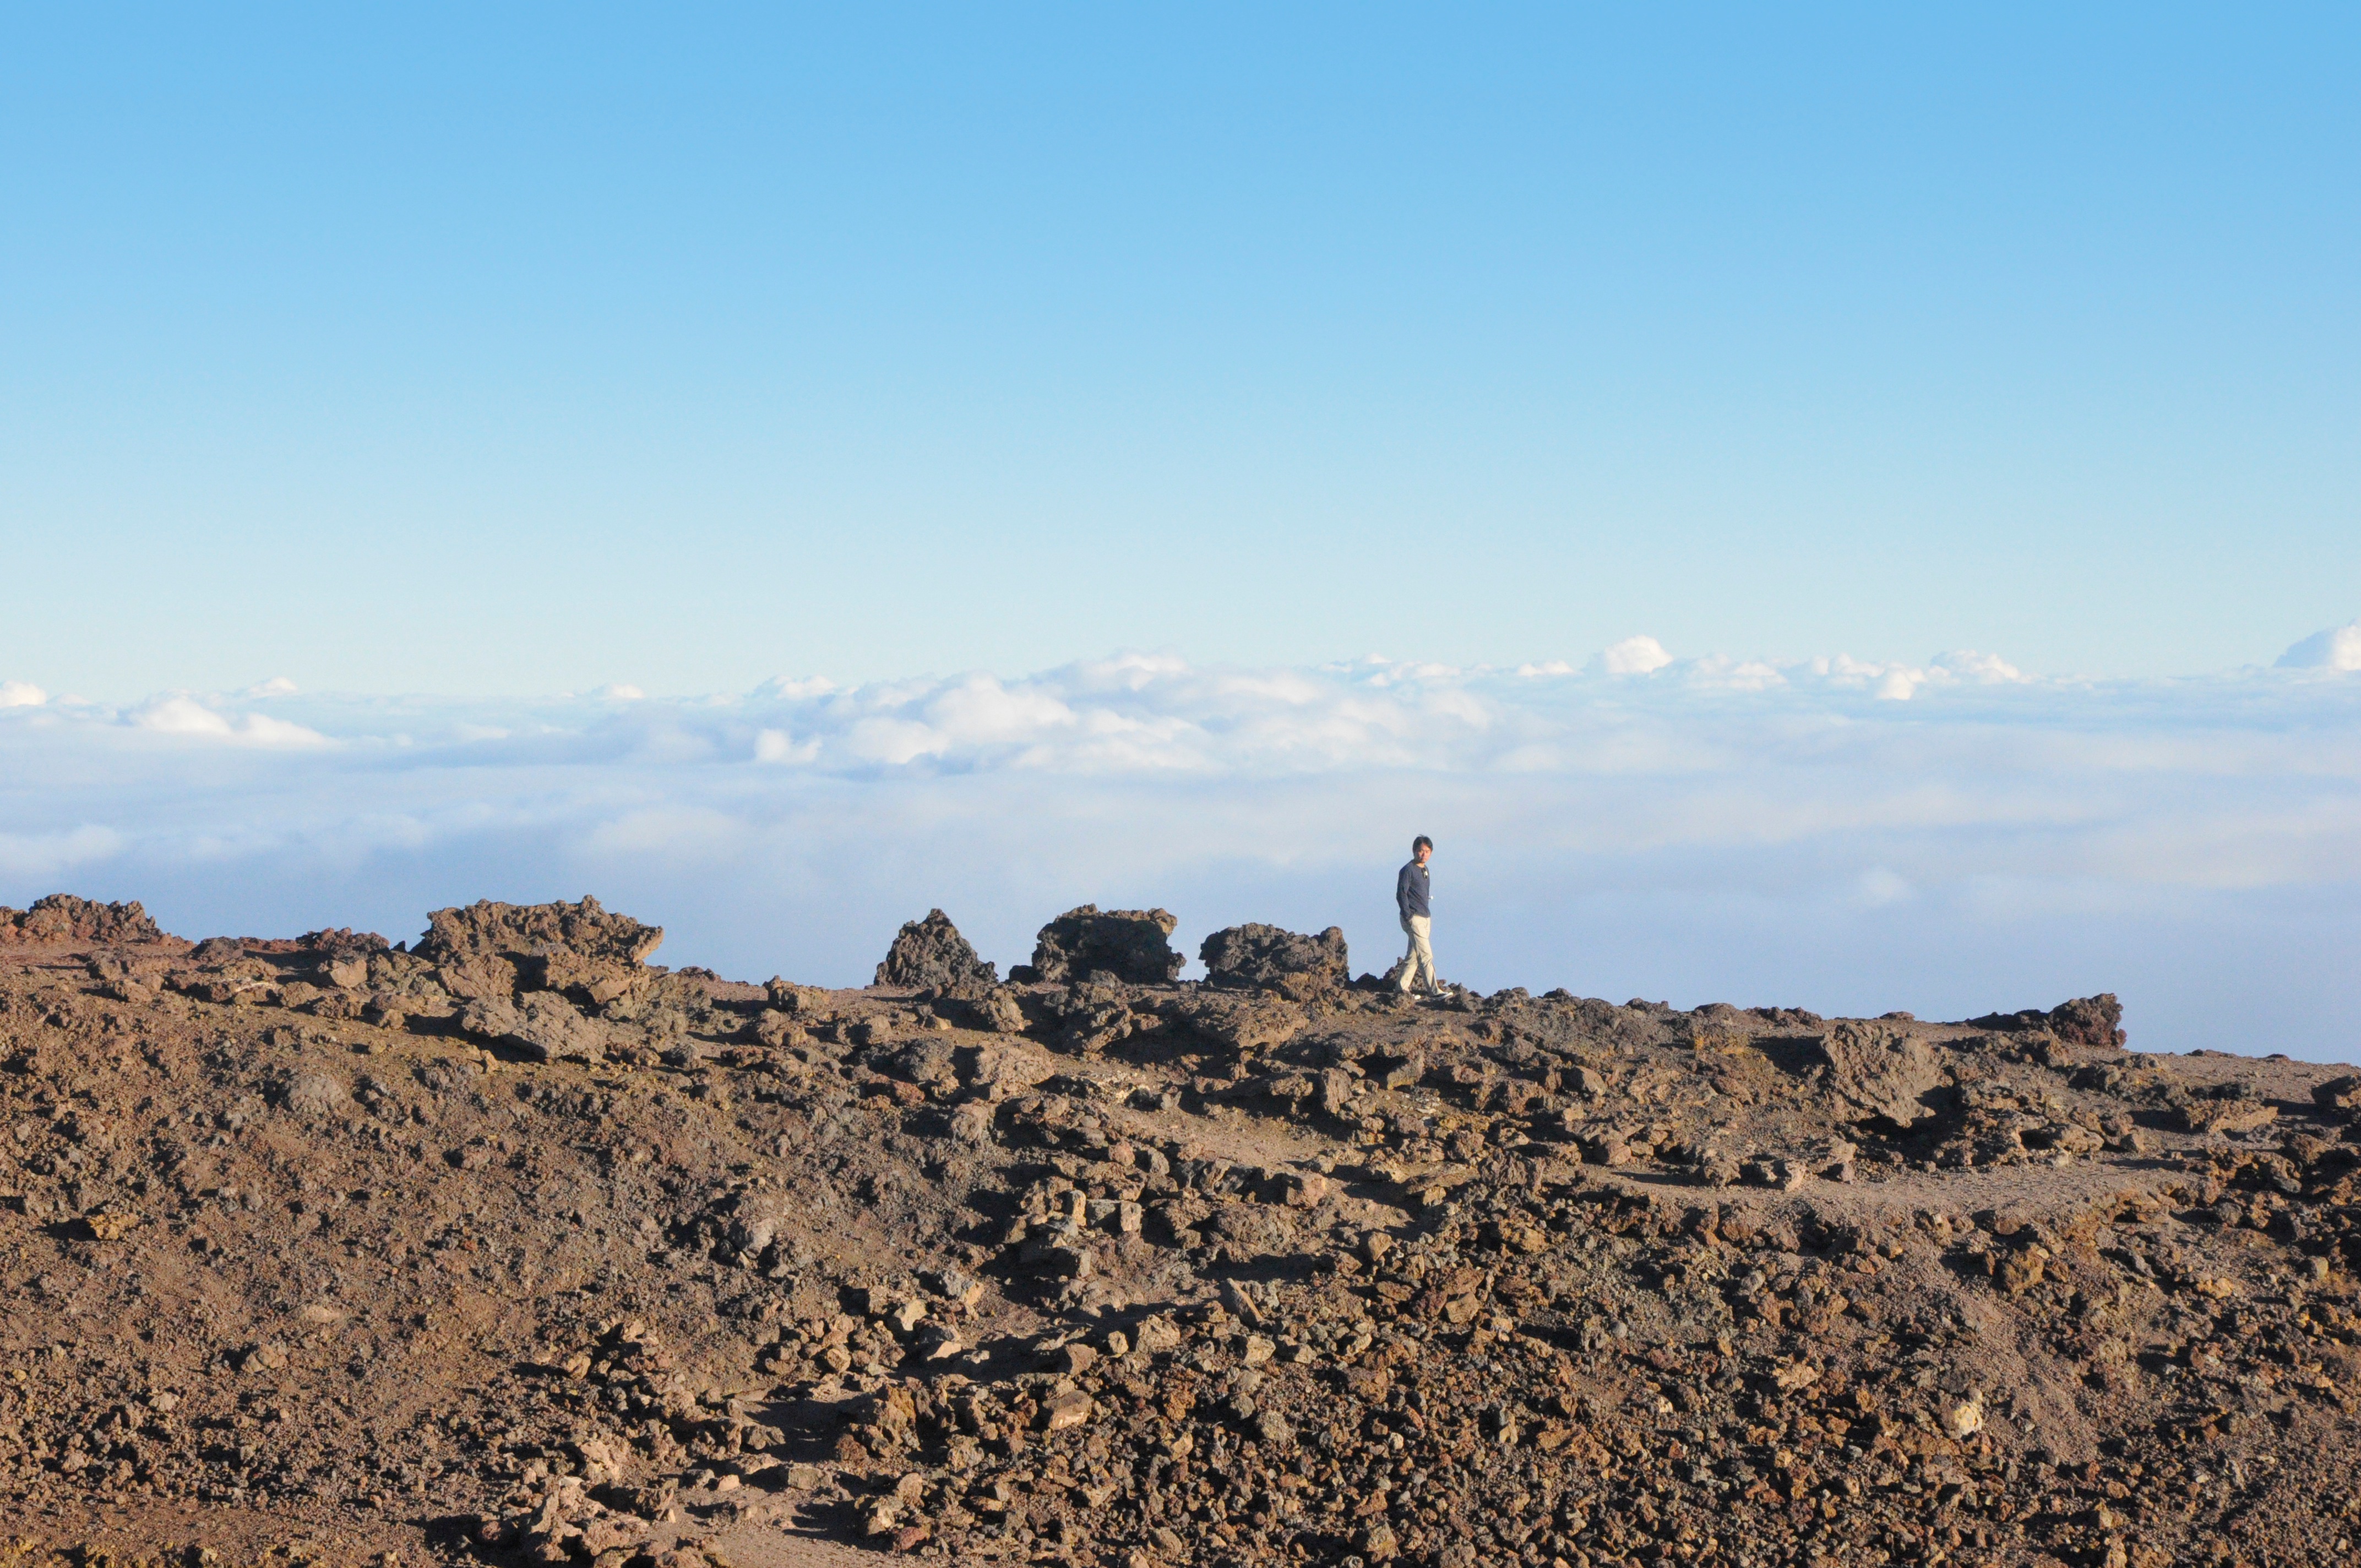
landscape, sea, outdoor, rock, horizon, wilderness, person, mountain, sky, hiking, hill, desert, valley, soil, terrain, ridge, summit, geology, plateau, butte, landform, natural environment, geographical feature, aeolian landform, mountainous landforms